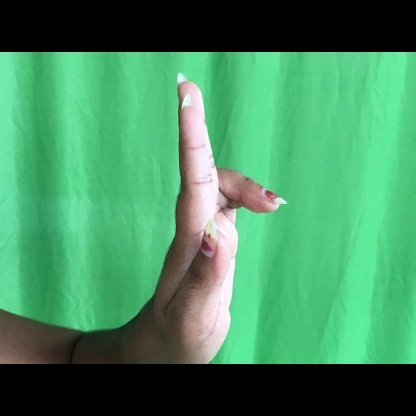
Mudra: Ardhapathaka